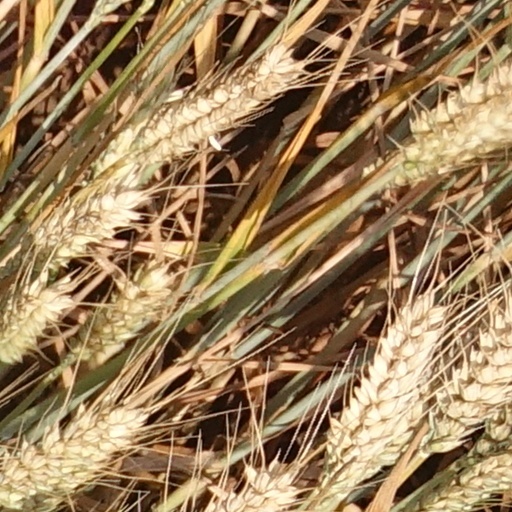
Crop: wheat